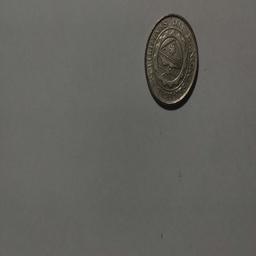
Label: 1_Old_Back